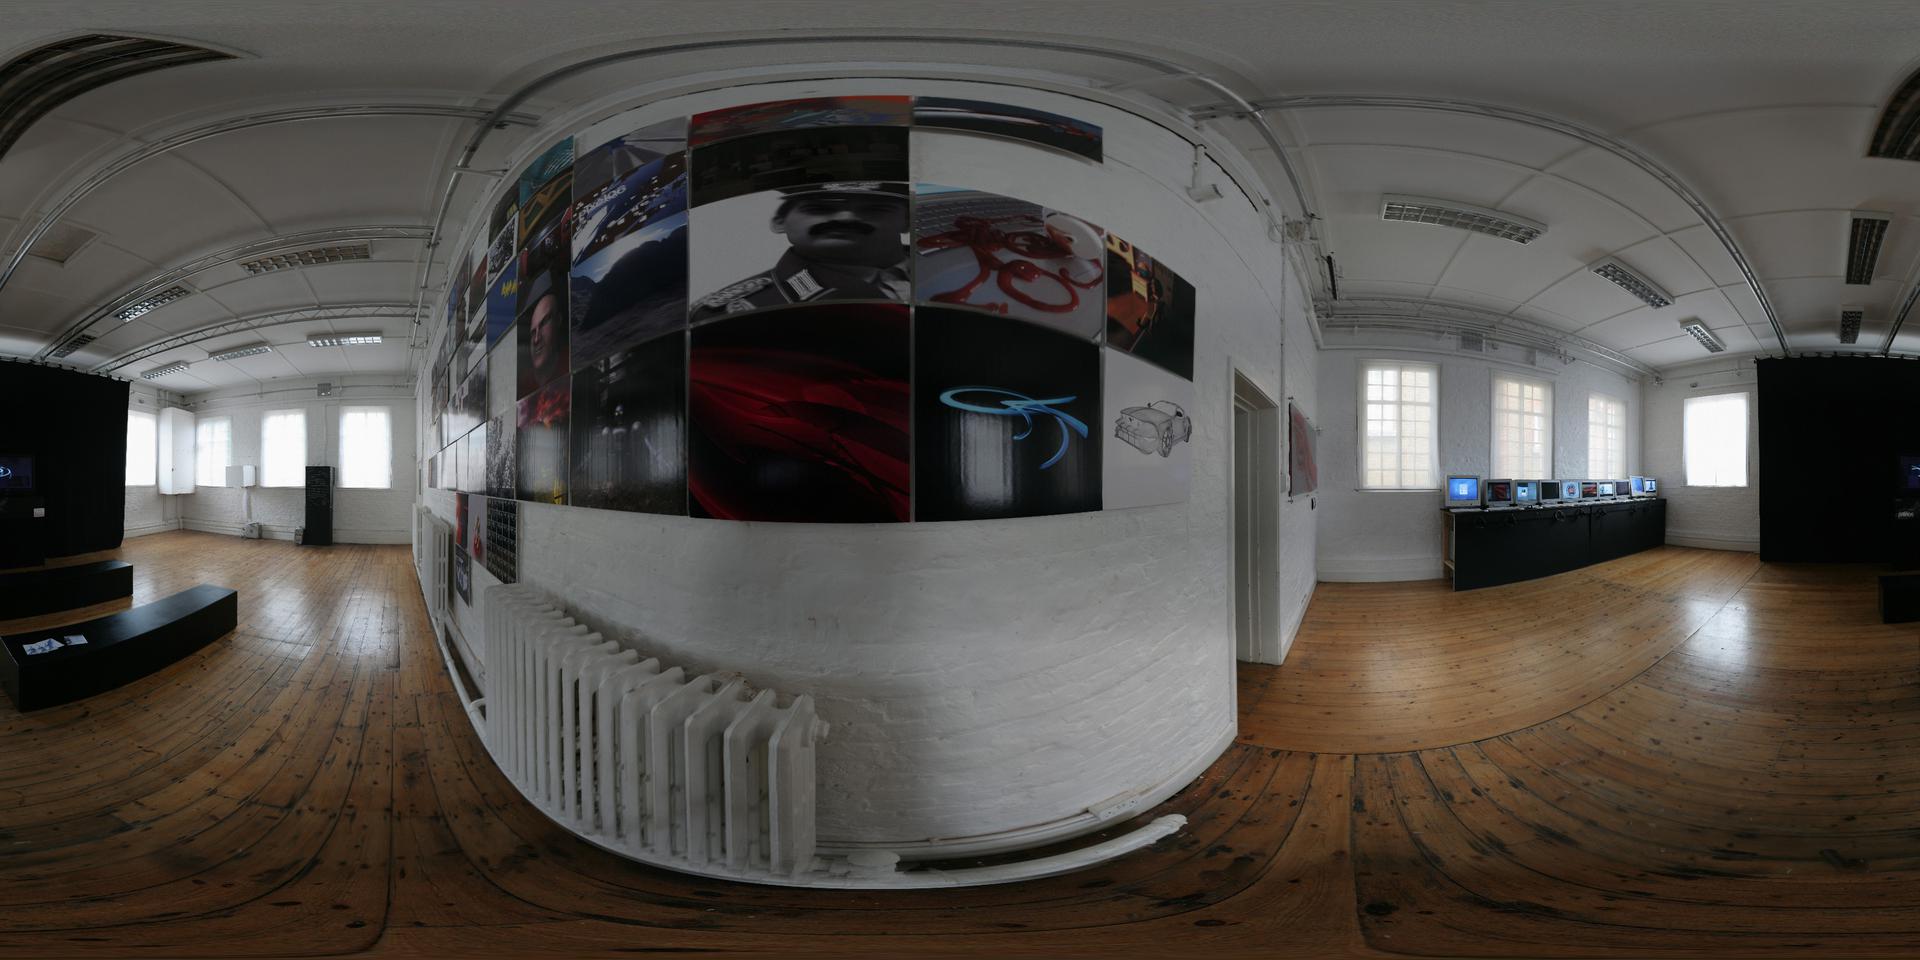
Referred object: a white cabinet in the corner where two walls meet

Referred object: the white radiator